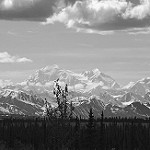
Label: B & W